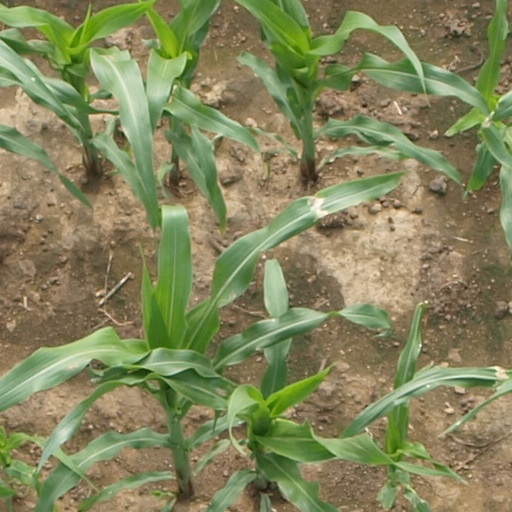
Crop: maize; corn